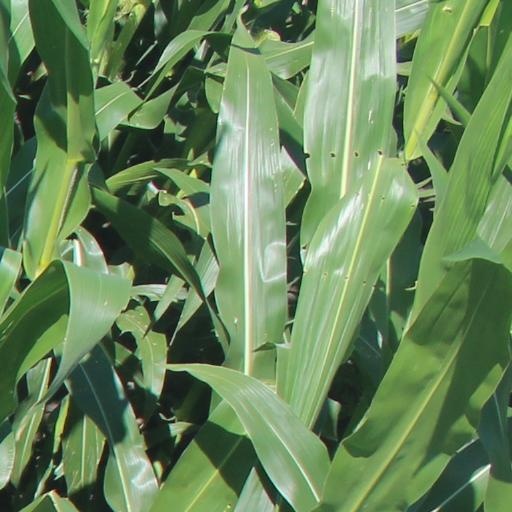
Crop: maize; corn